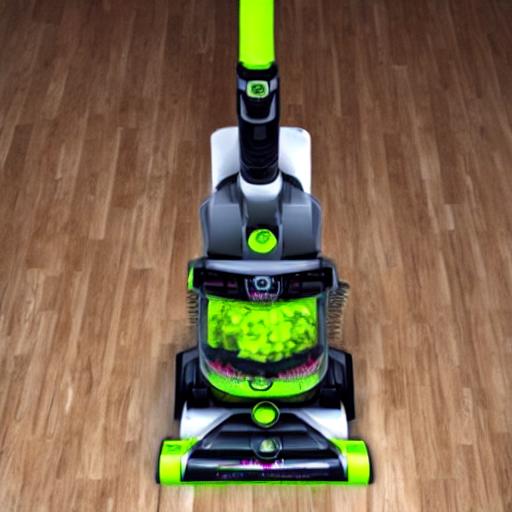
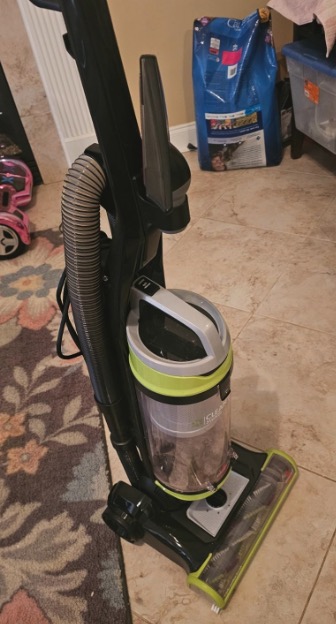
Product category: items_vacuum
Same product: no